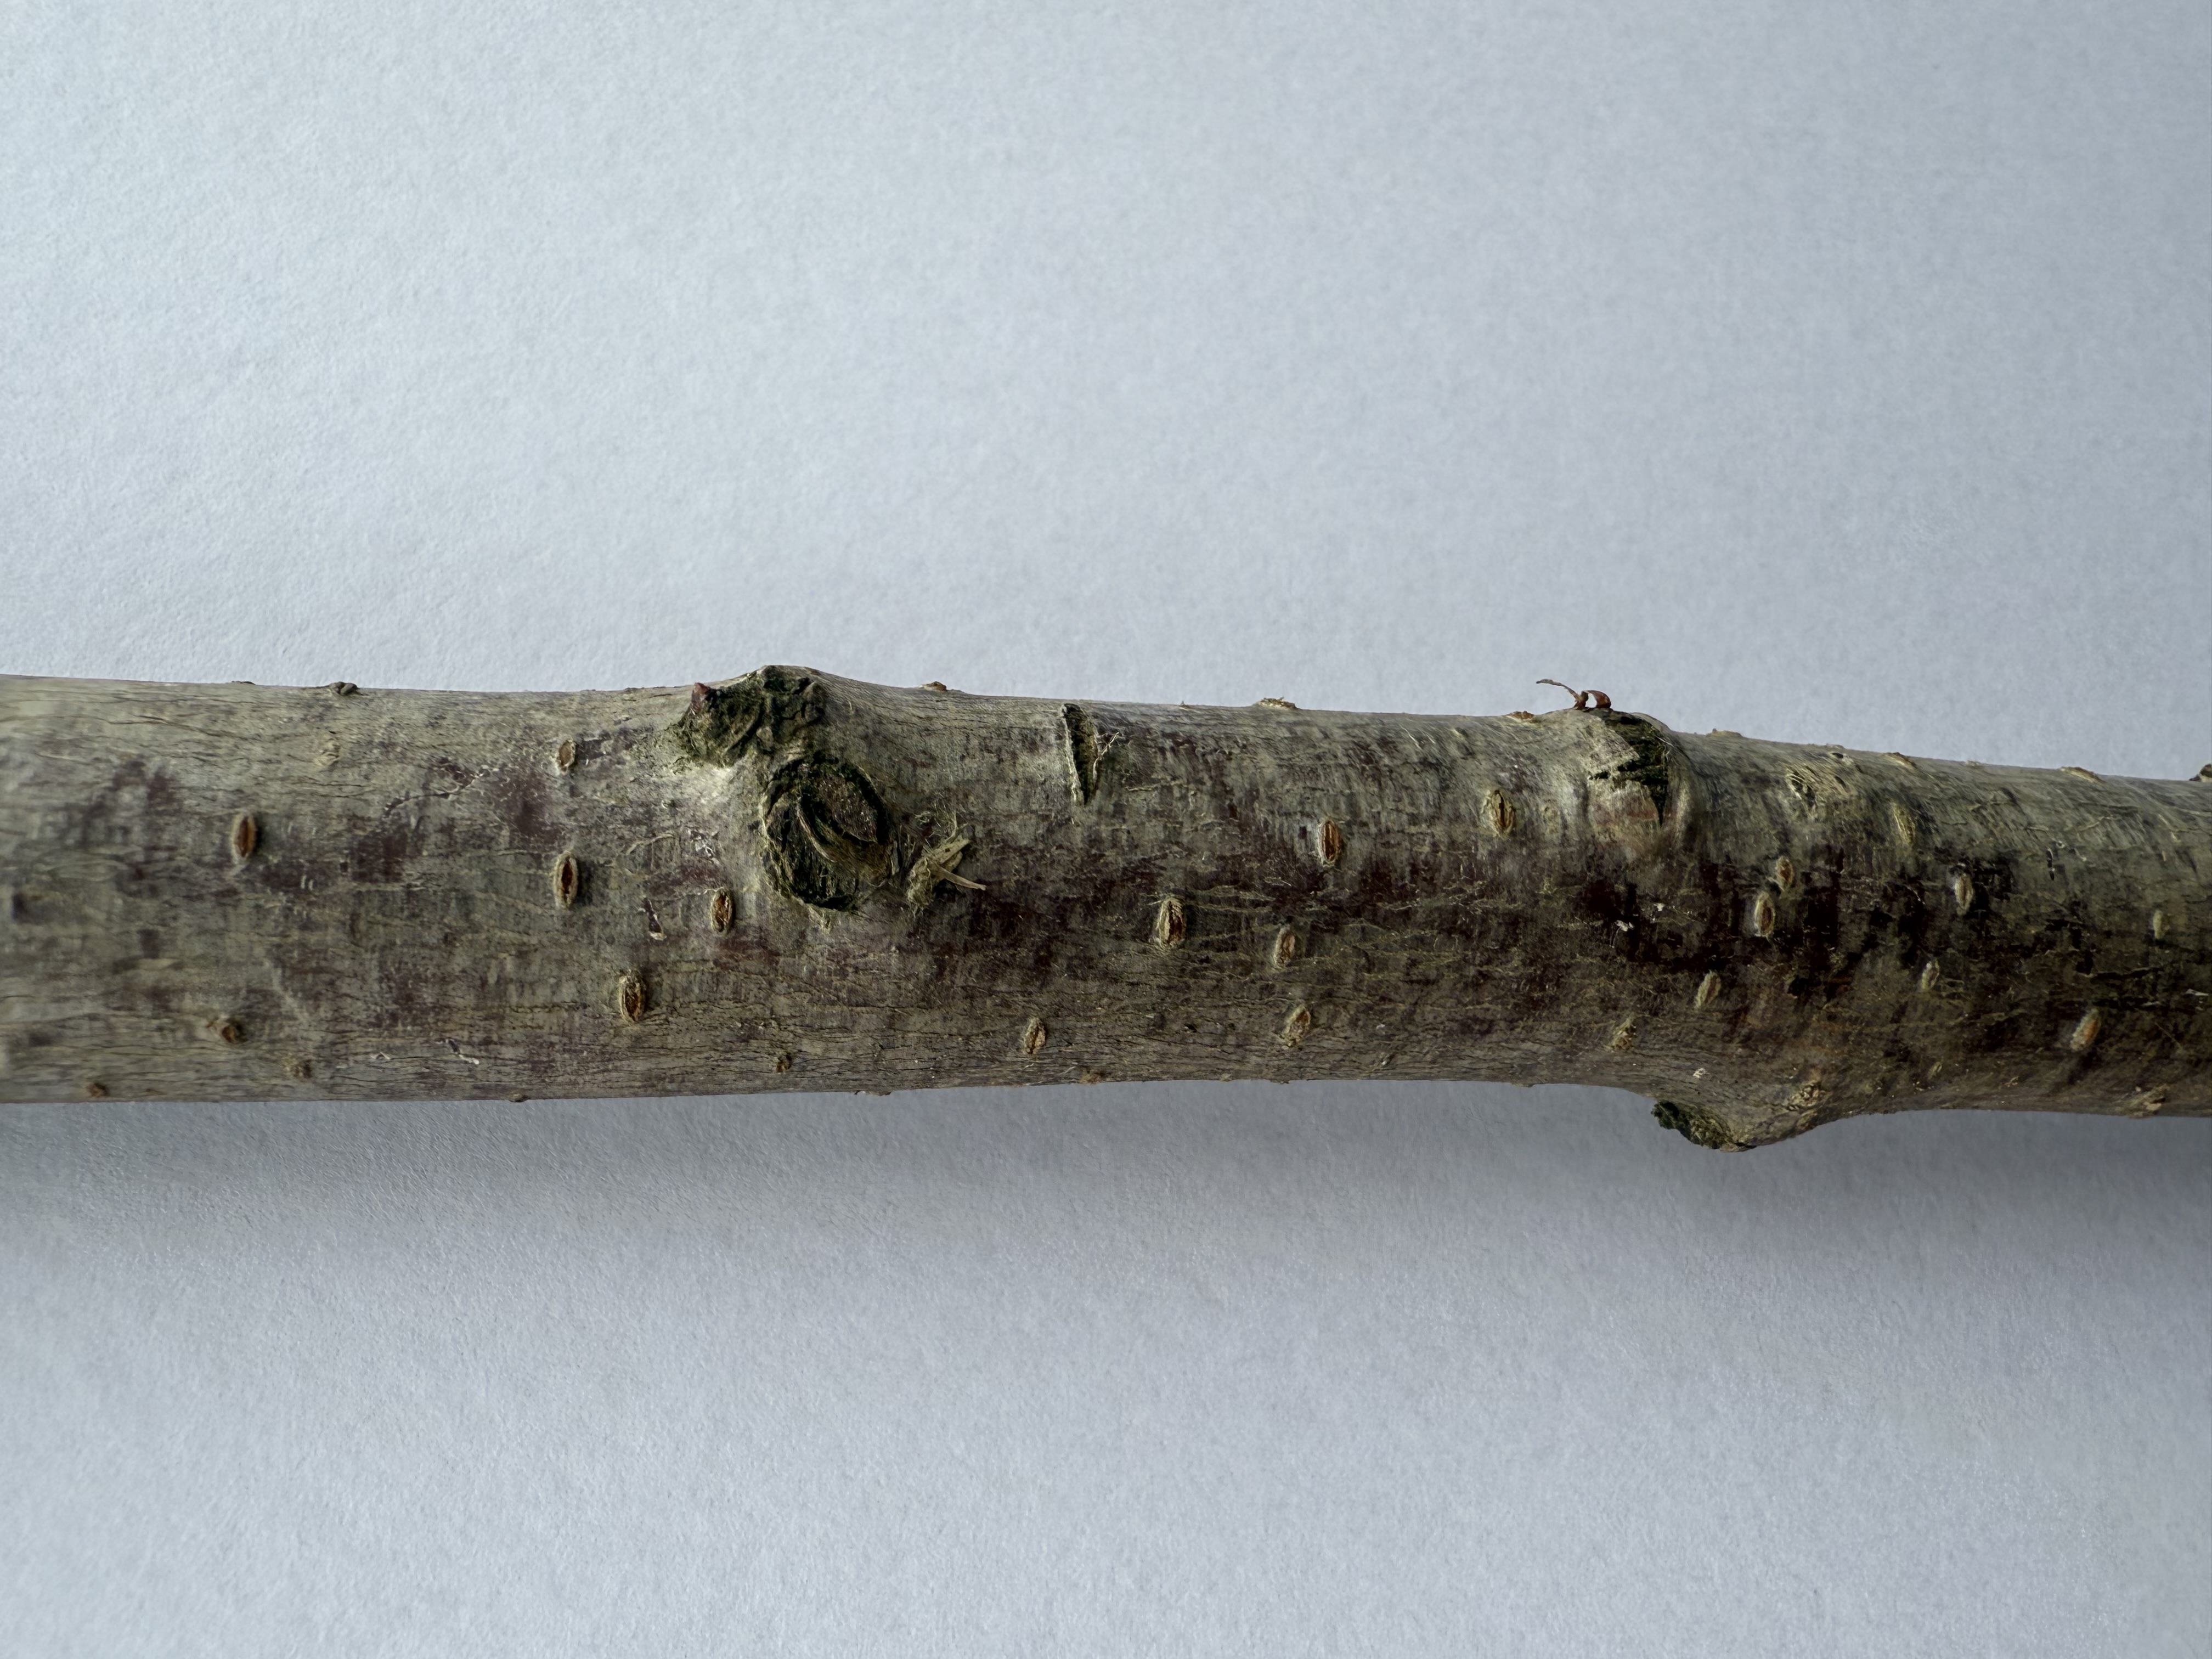
Variety: Kutahya Sour Cherry